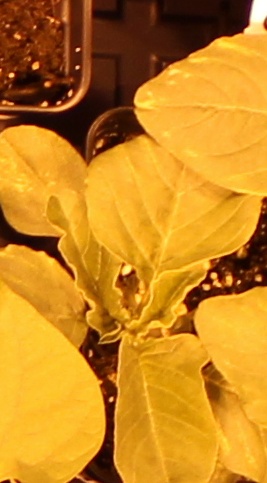
Label: Redroot Pigweed